Papal States

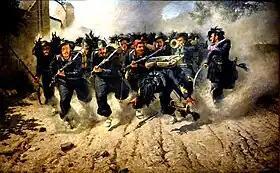
The breach of Porta Pia during the Capture of Rome

The opportunity for the Kingdom of Italy to eliminate the Papal States came in 1870; the outbreak of the Franco-Prussian War in July prompted Napoleon III to recall his garrison from Rome and the collapse of the Second French Empire at the Battle of Sedan deprived Rome of its French protector.